Reconstructionist Judaism

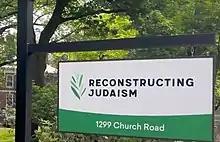
Reconstructing Judaism's organizational headquarters in Wyncote, Pennsylvania

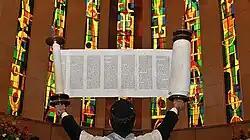
Torah reading at the Congregation Dorshei Emet, Montreal

Reconstructionist Judaism is a Jewish movement based on the concepts developed by Rabbi Mordecai Kaplan (1881–1983)—namely, that Judaism is a progressively evolving civilization rather than just a religion. The movement originated as a semi-organized stream within Conservative Judaism, developed between the late 1920s and the 1940s before seceding in 1955, and established a rabbinical college in 1967. Reconstructionist Judaism is recognized by many scholars as one of the five major streams of Judaism in America alongside Orthodox, Conservative, Reform, and Humanistic.